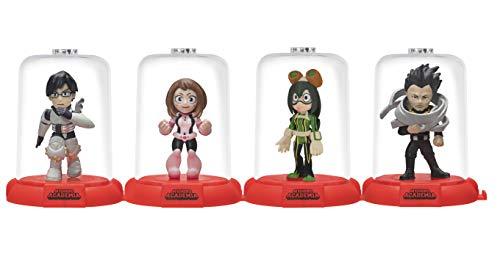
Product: Domez My Hero Academia 4-Piece Bundle
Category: Toys & Games | Toy Figures & Playsets | Action Figures
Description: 3.1” Domez feature character-authentic details and dynamic styling that collectors crave.
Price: $19.99
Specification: ProductDimensions:2x2x3inches|ItemWeight:6.2ounces|ShippingWeight:6.2ounces(Viewshippingratesandpolicies)|ASIN:B07Y91KCN8|Itemmodelnumber:DMZ0579|Manufacturerrecommendedage:8yearsandup